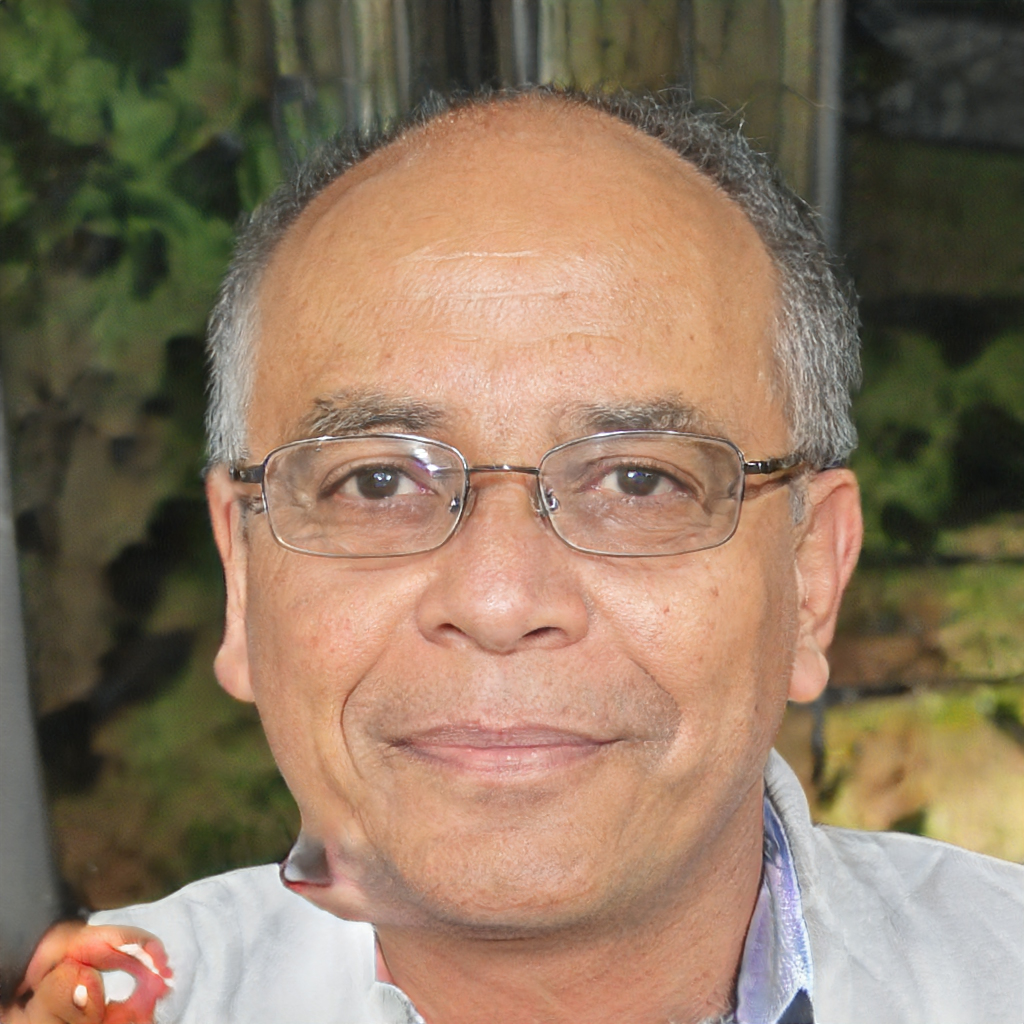
Gender: Male